Gyokuro

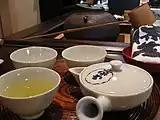
Gyokuro brewed in a traditional Kyūsu teapot

Brewing gyokuro is generally done with lower temperature water (between 40 and 70 celsius; 104 to 158 fahrenheit depending on the leaf and personal preference). The traditional Japanese method of brewing gyokuro uses a high water to leaf ratio, usually around 5 grams of leaves for 150 milliliters of water. Since the leaves are tightly rolled and need time to open, the steeping time is usually longer than other green teas (2 minutes). After the leaves have opened, the same gyokuro can then be re-steeped three or four more times for 20–30 seconds.